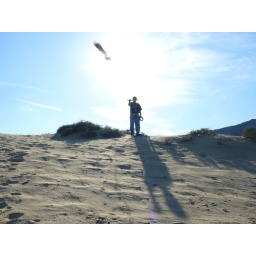
Riamfada flight up sand dune at Siefa Beach against stiff cross wind